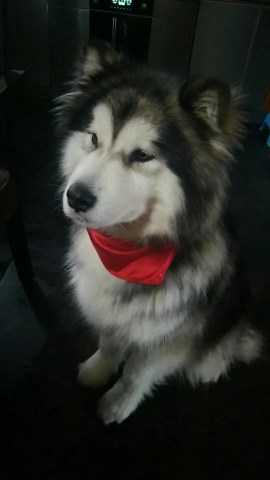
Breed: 1324-n000004-malamute